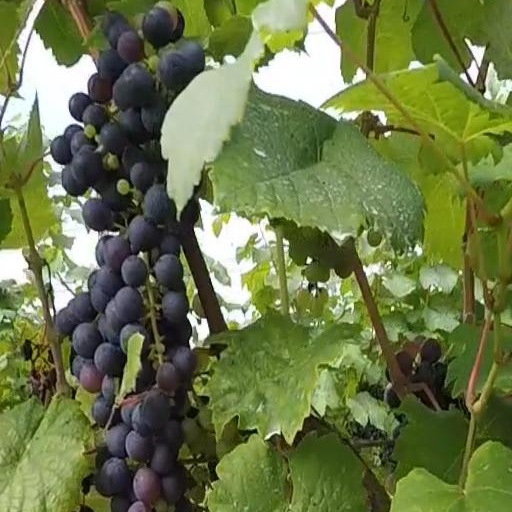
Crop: grape